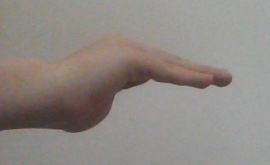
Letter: haa